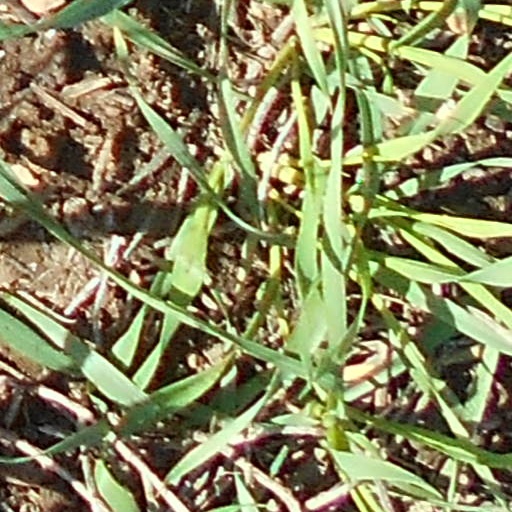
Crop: wheat